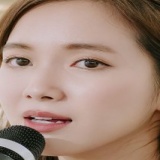
ca sĩ Jang Mi